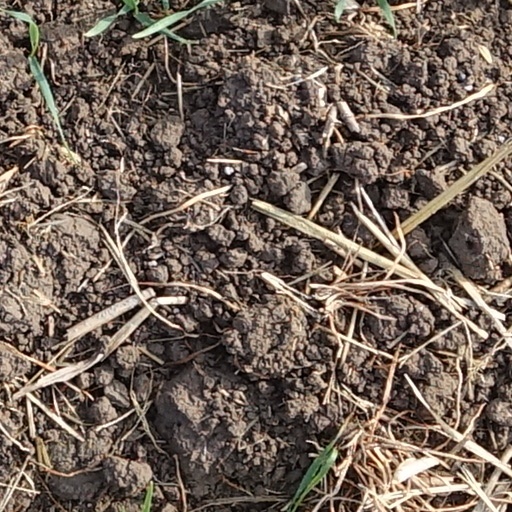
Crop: wheat